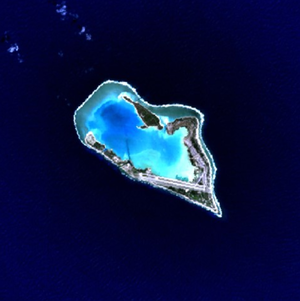
Wake est un atoll situé dans le nord de l'océan Pacifique, à 1 442 km au nord-nord-ouest de Delap-Uliga-Darrit, la capitale des îles Marshall, et à 2 267 km à l'est-nord-est de Saipan, soit à un peu plus du tiers du chemin reliant l'île mariannaise à Maui, aux îles Hawaï. Il fait partie des îles mineures éloignées des États-Unis et il est sous responsabilité des États-Unis en tant que territoire non-incorporé et non-organisé. Wake est revendiqué par les îles Marshall.